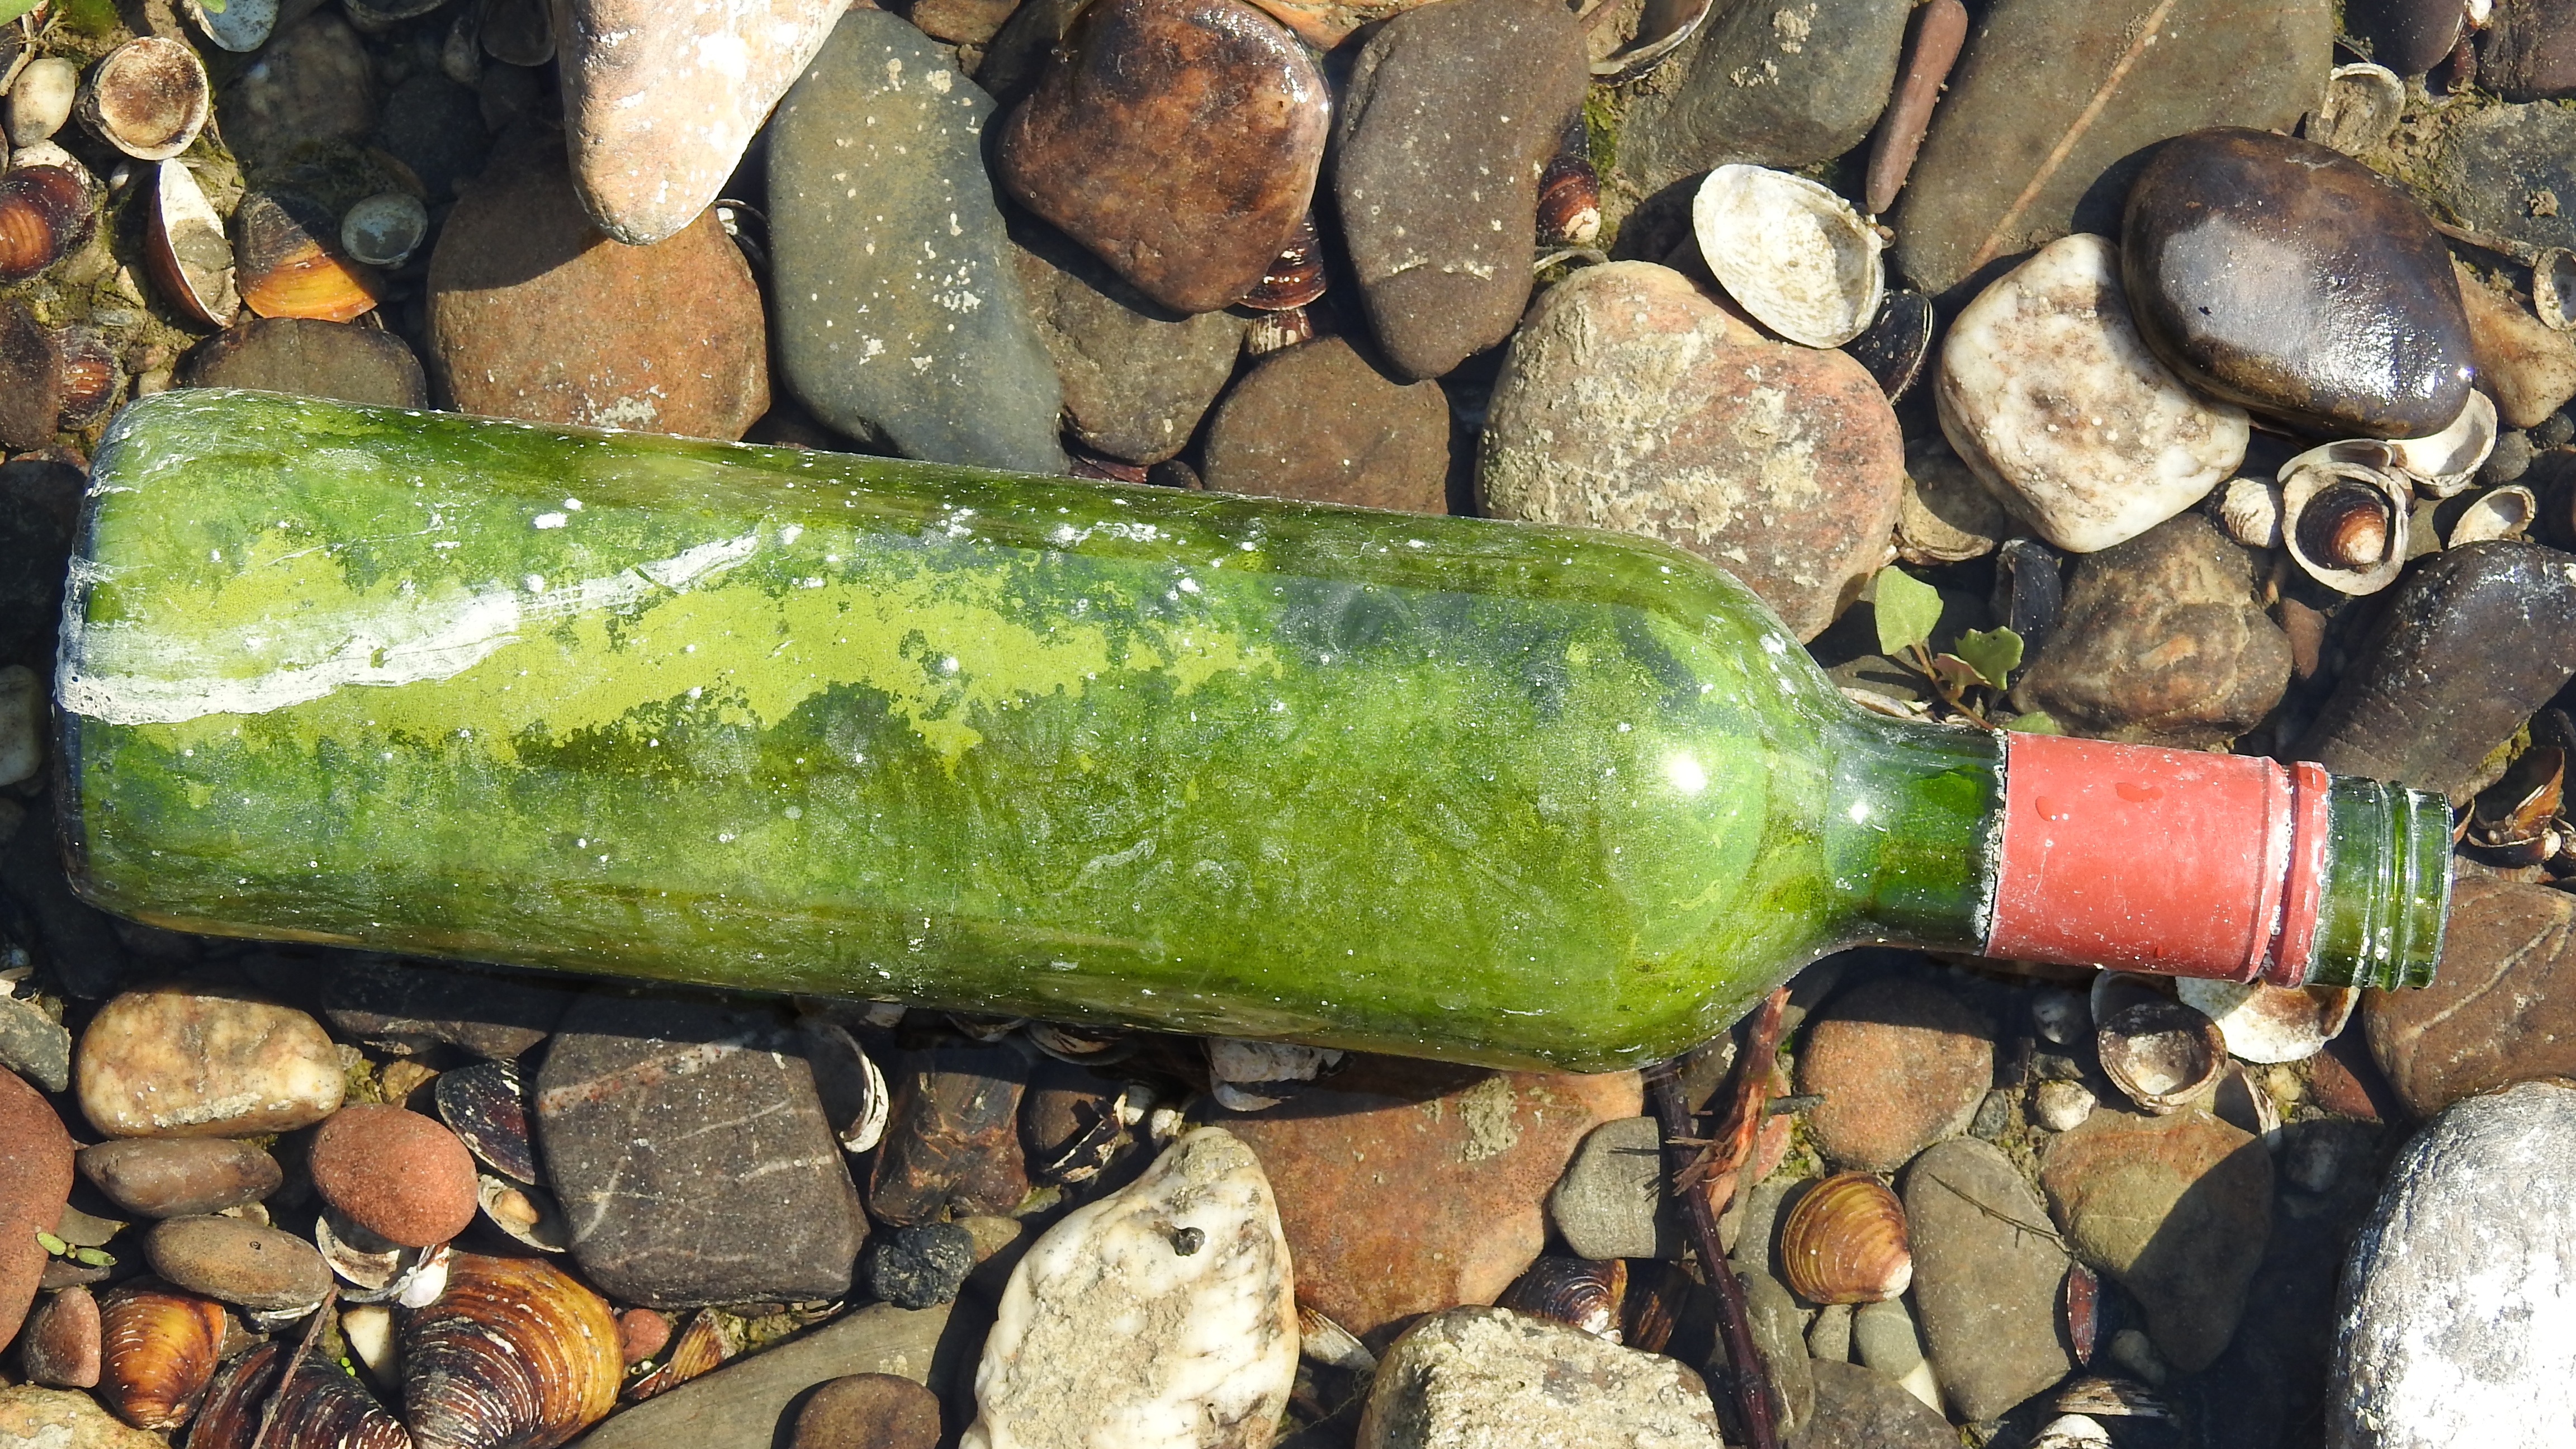
old, food, produce, vegetable, bottle, glass bottle, waste, garbage, green glass